Amber Halliday

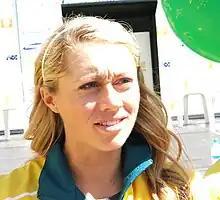
Halliday in 2008

Amber Jae Halliday (born 13 November 1979) is a former rower and cyclist from Adelaide, South Australia. She is an Australian national champion, a dual Olympian and a three-time world-champion in lightweight rowing. She rowed for South Australia on nine occasions for six victories in Interstate Regattas and won numerous Australian titles at the Australian National Championships.